History of African Americans in Houston

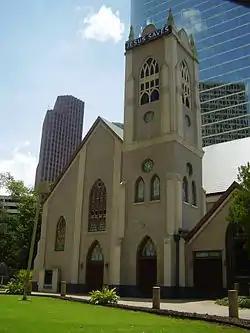
Antioch Missionary Baptist Church

When Houston was founded in 1836, an African-American community had already begun to be established. In 1860, 99% of the city's African American population was enslaved; there were eight free blacks and 1,060 slaves. Before the American Civil War, enslaved African-Americans living near Houston worked on sugar and cotton plantations, while most of those living within the city limits held domestic and artisan jobs.